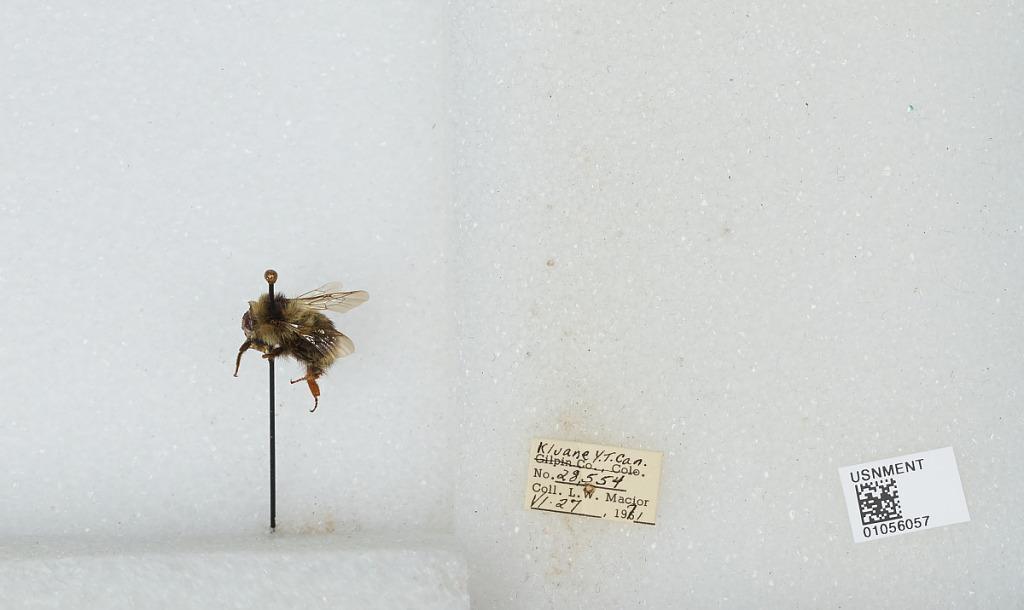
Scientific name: Bombus bifarius nearcticus
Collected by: L. Macior
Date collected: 1971-6-27
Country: Canada
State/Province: Yukon Territory
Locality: Kluane
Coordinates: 60.75, -139.5